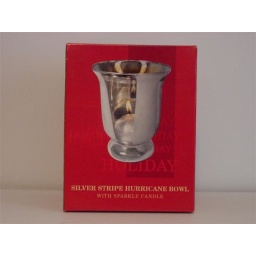
Holiday &amp;quot;bowl&amp;quot; and candle -- still in box -- never used -- was $5 -- now $2